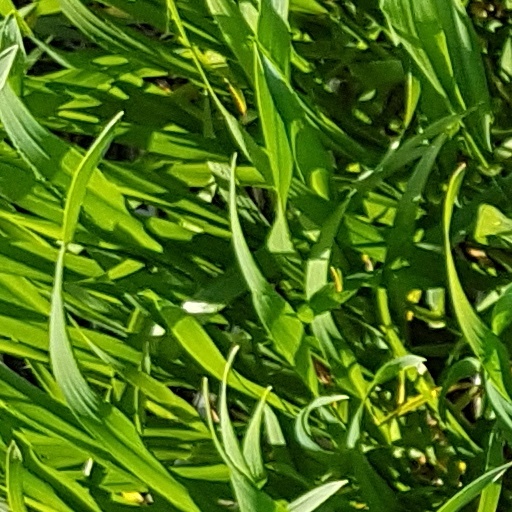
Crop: wheat